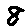
Label: 8